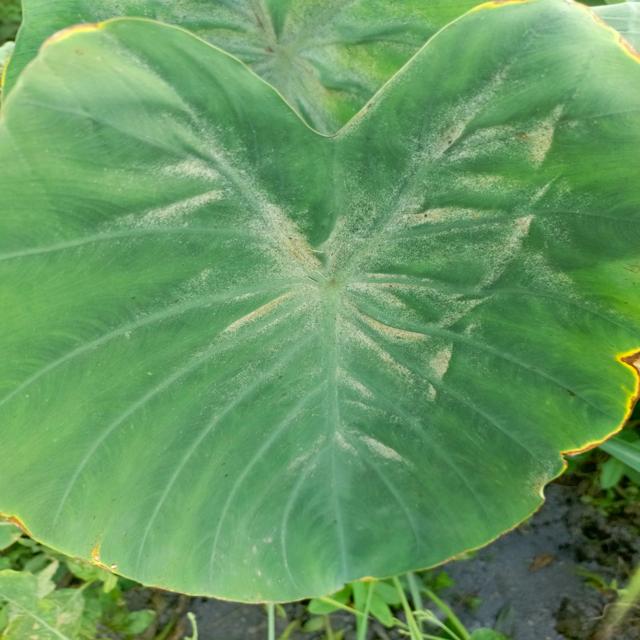
Label: Early_Blight